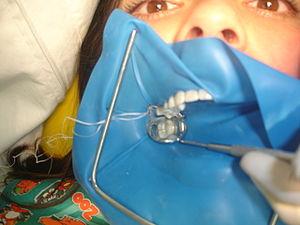
L’histoire de la médecine dentaire est une partie de l'histoire de la médecine, et l'étude des développements historiques de la médecine dentaire, y compris des biographies des personnes qui ont influencé la médecine dentaire de leur temps. Cette histoire s'étend très loin dans le passé. Ainsi, au Danemark, la preuve de l'ouverture d'une molaire remonte au néolithique. Le traitement conservatoire des dents chez les anciens paysans du Pakistan a pu être prouvé dans l'intervalle de 7 000 à 5 500 ans av. J.C, et ce avec l'intention de « réparer » les dents, et éventuellement même de combler les cavités. Depuis les Sumériens, on a cru jusqu'aux temps modernes qu'un ver dans la dent était responsable de la carie. Les premiers travaux sur la technique dentaire ont été faits au milieu du Iᵉʳ millénaire av. J.-C. par les Étrusques et les Phéniciens. L'influence des savants romains et grecs a été déterminante au Moyen Âge tant dans le monde chrétien que dans le monde arabe.